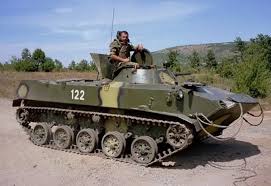
Label: BMD